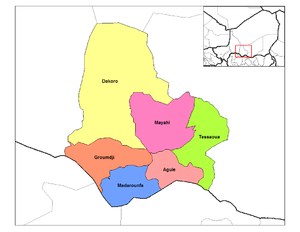
Maradi (region)
Maradis departementer
Maradi er en af Nigers syv regioner, beliggende i landets sydlige del. Den har et areal på 41,796 km², og havde 3.021.169} indbyggere i 2010. Regionens hovedstad er byen Maradi.